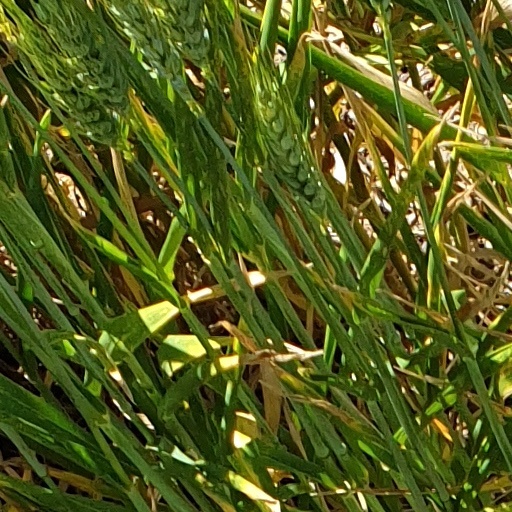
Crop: wheat